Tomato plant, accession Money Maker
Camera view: vertical (180 deg); turntable rotation: 180 degrees
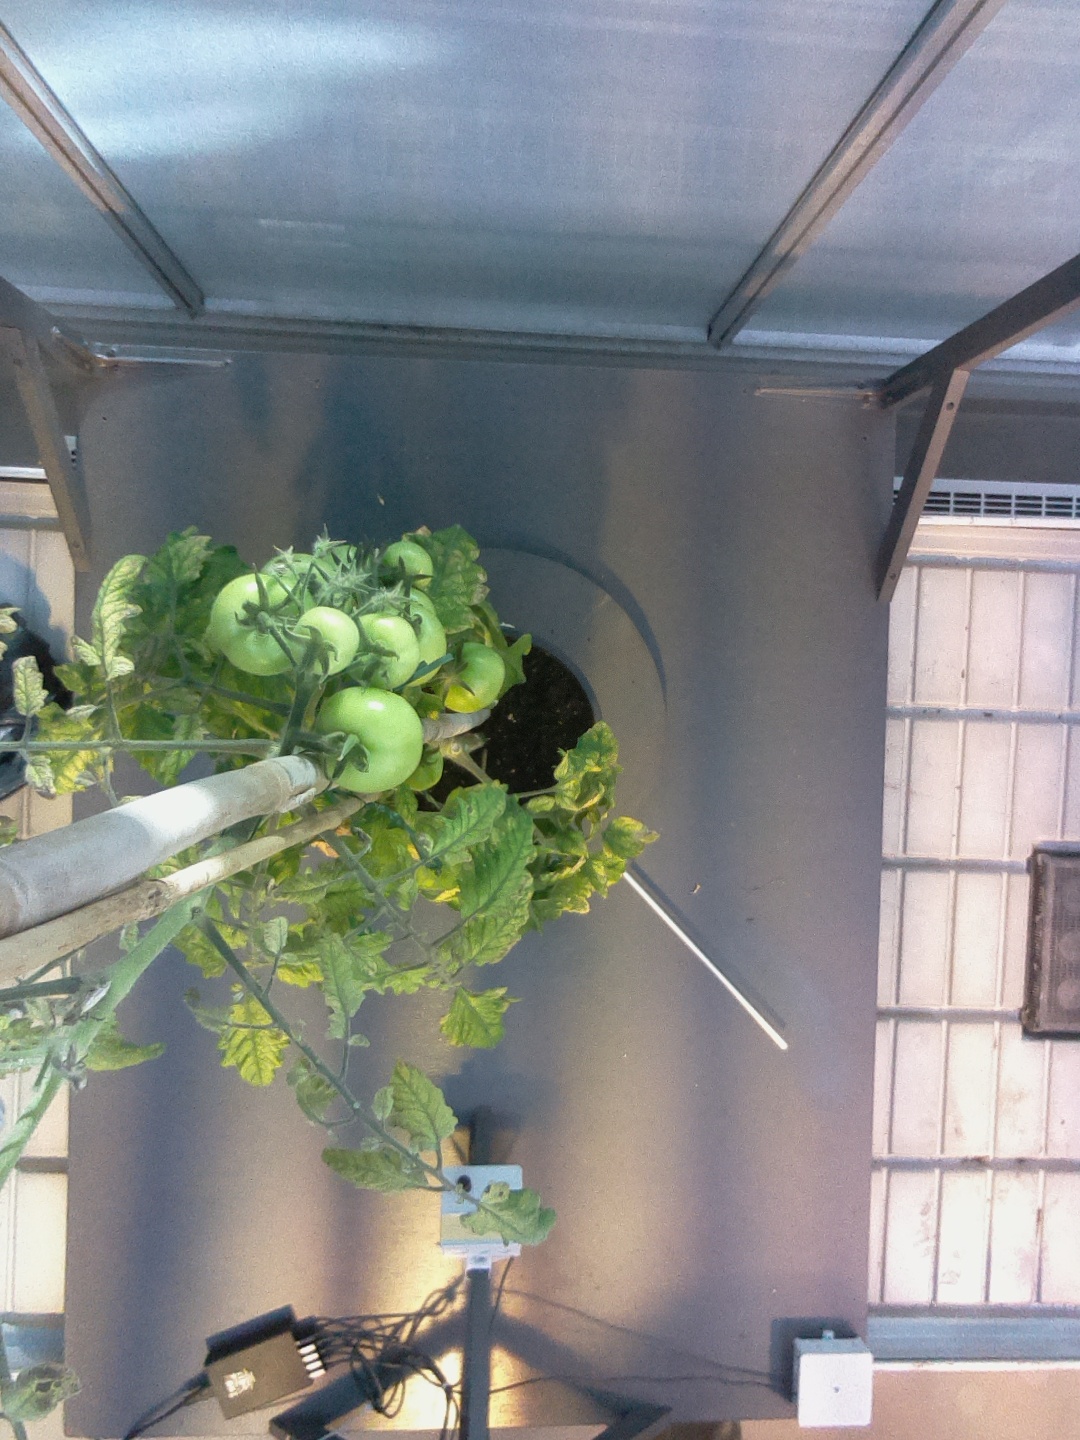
BBCH growth stage 77: 70%-80% of final fruit size